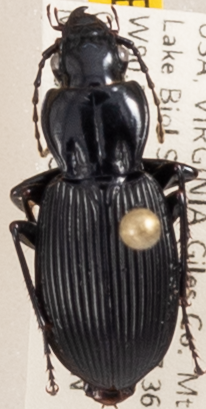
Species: Pterostichus lachrymosus
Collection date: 2023-09-05
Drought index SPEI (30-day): -1.93
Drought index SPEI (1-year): -0.058
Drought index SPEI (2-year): -0.492